Women in law enforcement

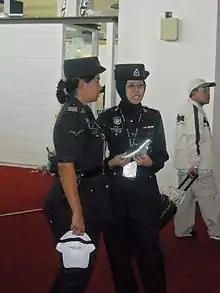
Malaysia female airport police, Langkawi Airport

The RCMP Depot Division is the only location for future RCMP cadets to complete their training held in Regina, Saskatchewan. The 26-week training of constables, conducted at the RCMP Academy, does not differentiate between men and women. The troop consists of 32 men and women who are required to follow their 26-week training together as a cadre. Other municipal and provincial police services have their own similar training programs without gender disparity.